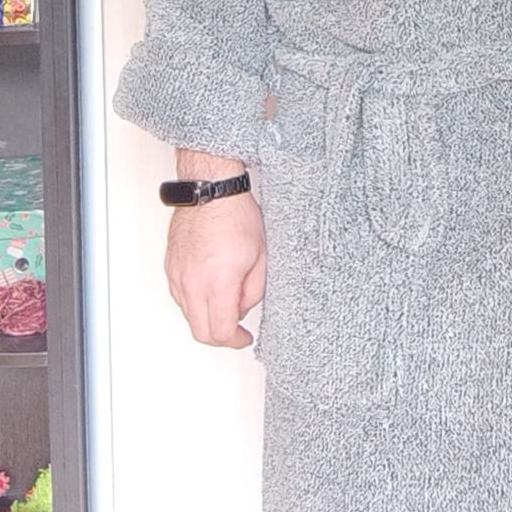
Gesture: no_gesture